Placopecten magellanicus

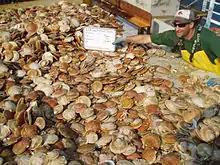

Placopecten magellanicus, previously listed as Pecten tenuicostatus and as Pecten grandis and once referred to as the "giant scallop", common names Atlantic deep-sea scallop, deep sea scallop, North Atlantic sea scallop, American sea scallop, Atlantic sea scallop, or sea scallop, is a commercially important pectinid bivalve mollusk native to the northwest Atlantic Ocean.